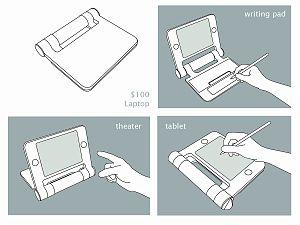
Le XO-1 est un ordinateur portable conçu dans le cadre du projet One Laptop per Child par des membres du MIT.